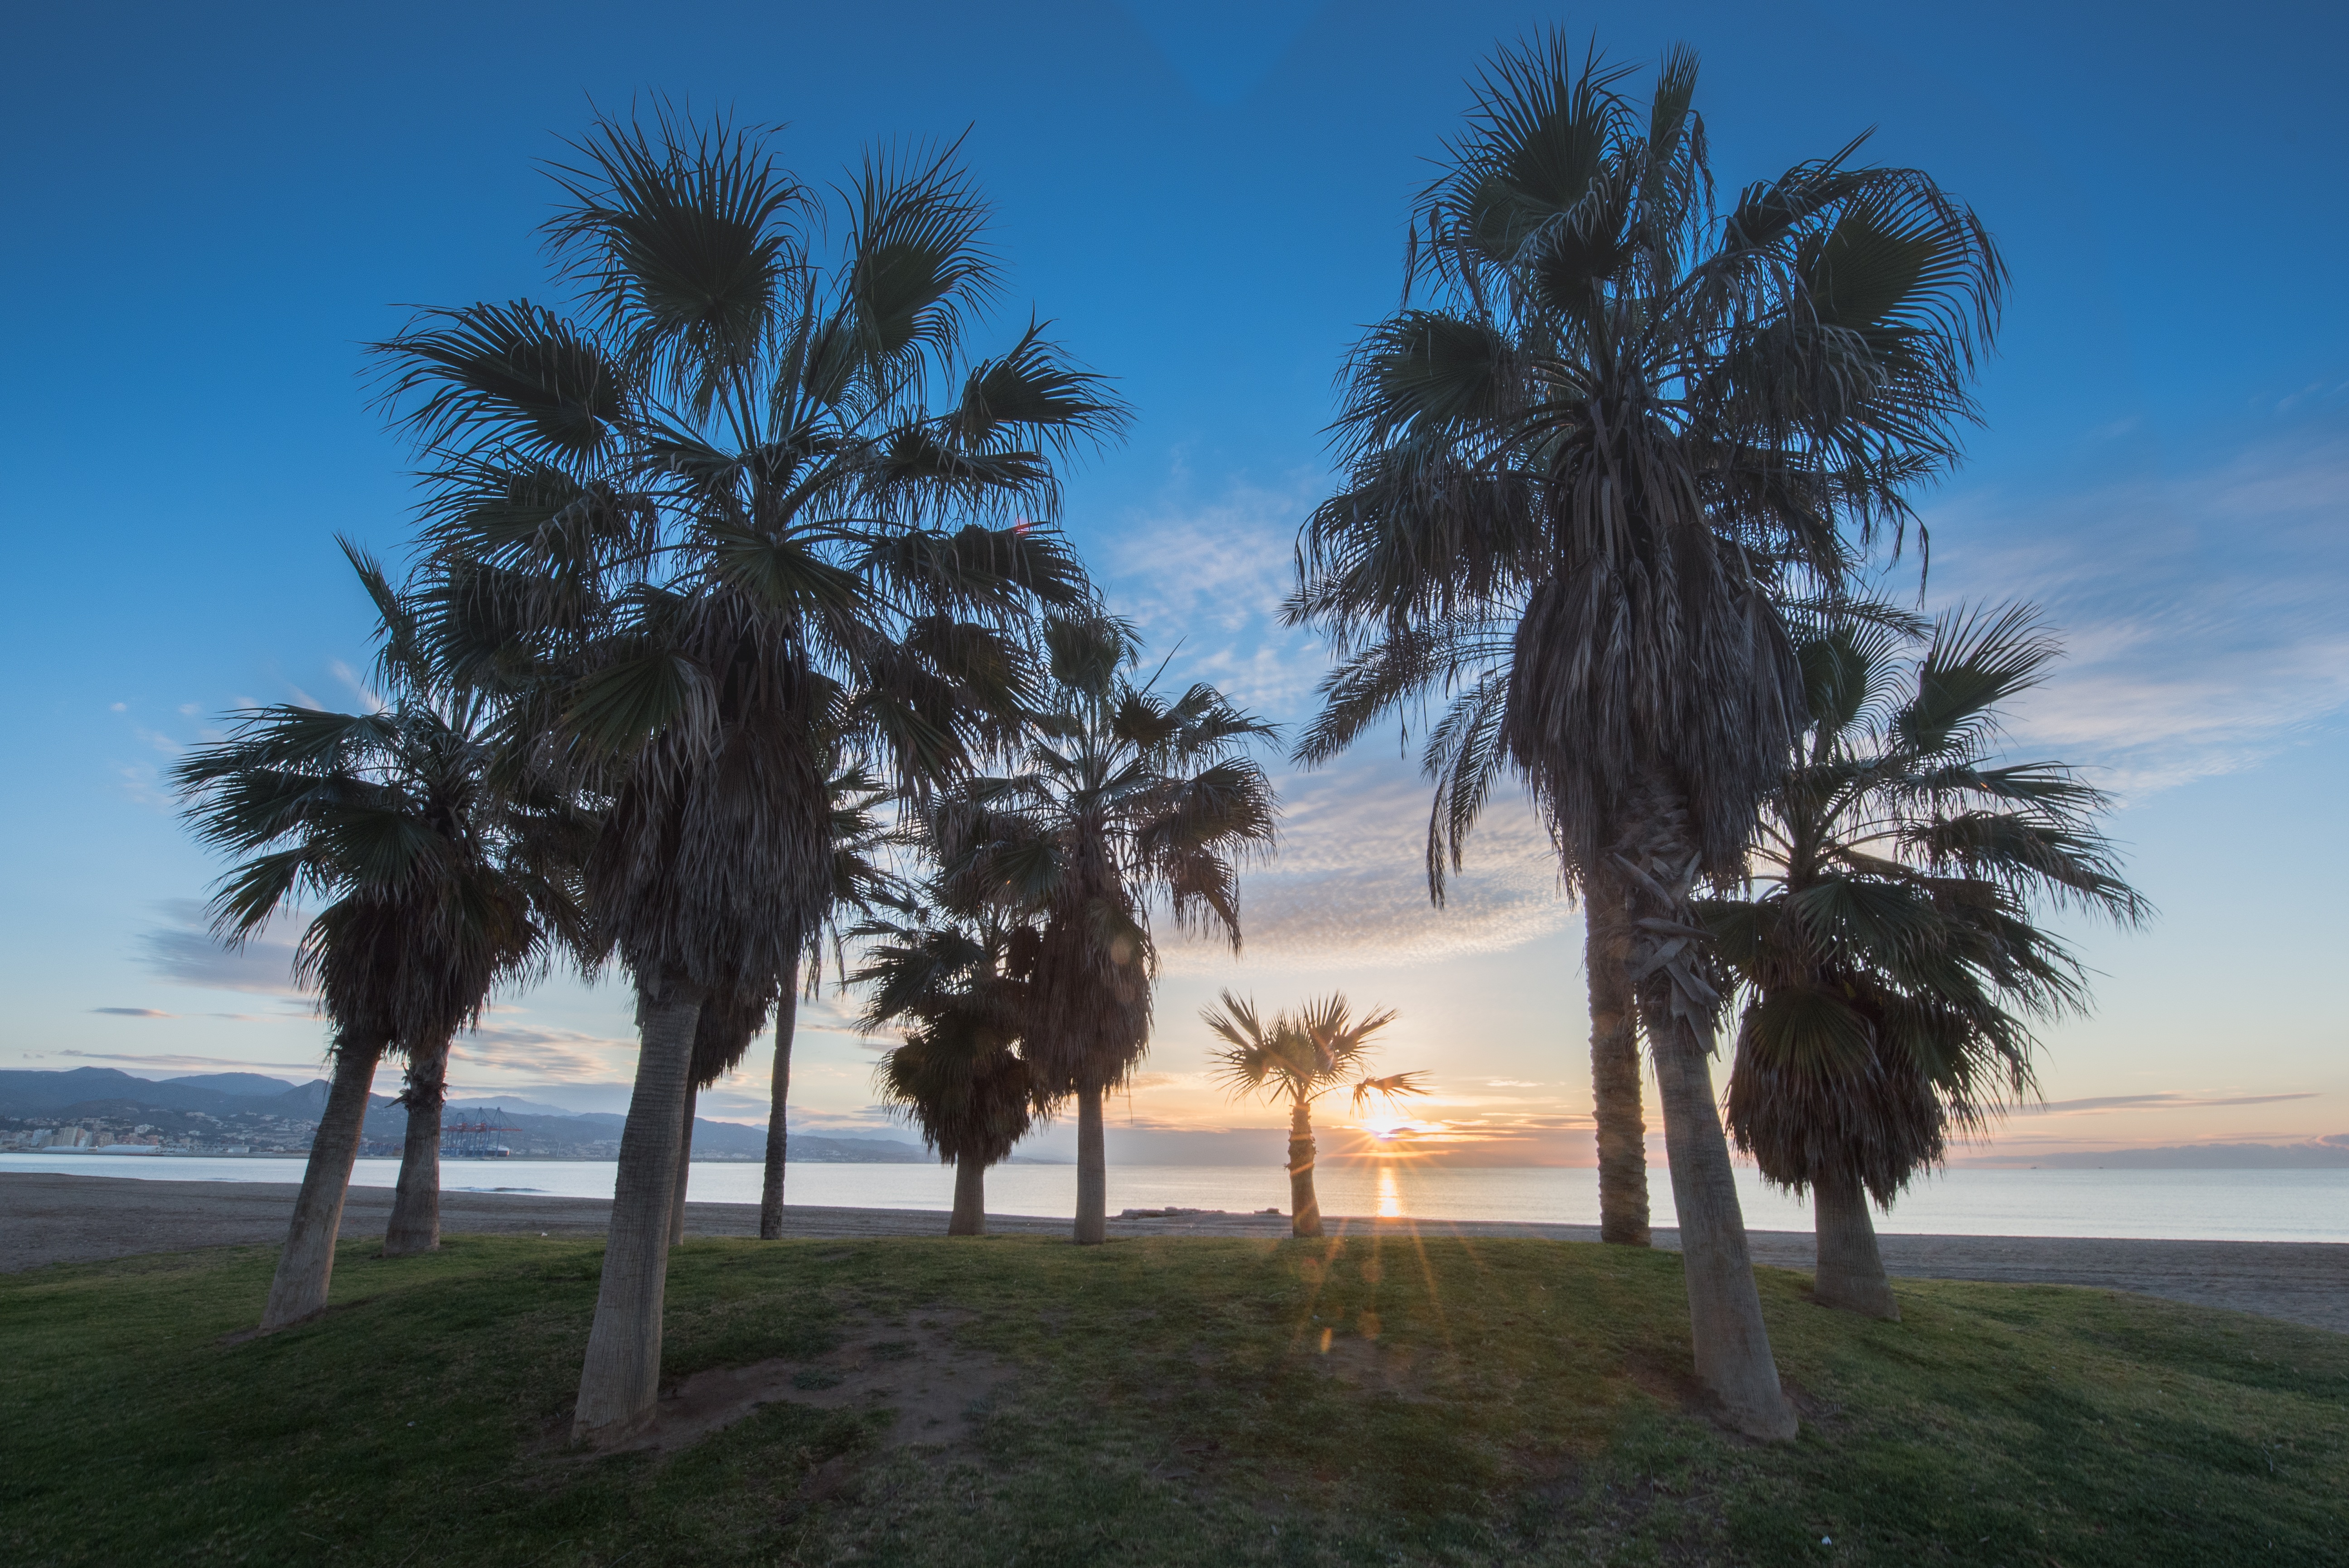
beach, landscape, sea, coast, tree, water, nature, sand, ocean, horizon, plant, sky, sun, sunset, morning, shore, wind, dawn, vacation, dusk, peaceful, bay, savanna, clouds, palms, tropics, malaga, soledad, awakening, flowering plant, woody plant, land plant, arecales, palm family